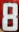
Number: 8